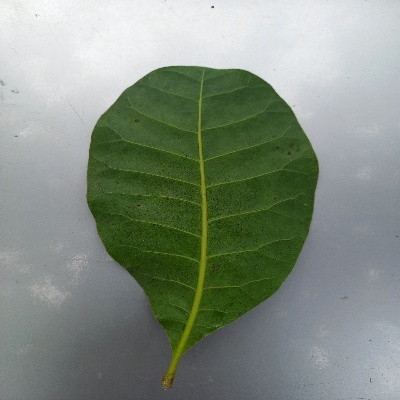
Crop: Cashew
Condition: healthy